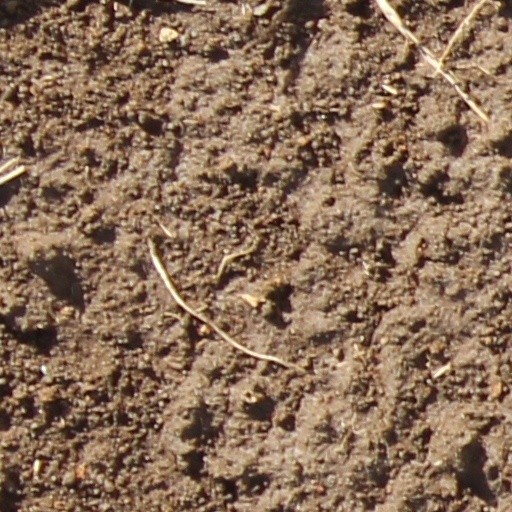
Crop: wheat